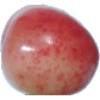
Label: cherry_rainier